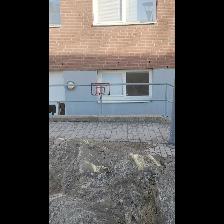
Label: NonHuman